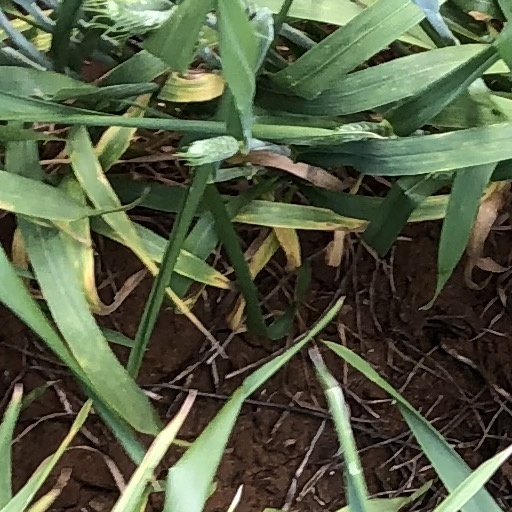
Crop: wheat